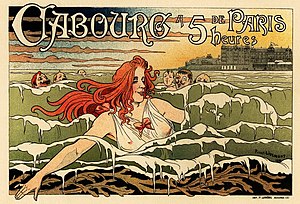
Cabourg / Historie
Le Casino: litografi af Henry Privat-Livement (1897)
Cabourg er en kommune i departementet Calvados i regionen Basse-Normandie i det nordvestlige Frankrig.